Saint Kotar

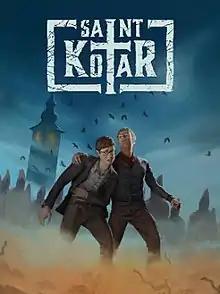

Saint Kotar is a psychological horror detective point & click adventure game with branching storylines and multiple endings, set in a hand-painted world. Developed by Croatian independent studio The-Mark Entertainment (formerly known as Red Martyr Entertainment) and published by Soedesco, it was released for Microsoft Windows on October 28, 2021, Mac and Linux on September 2, 2022 and consoles, in both digital and physical forms, on November 22, 2022.